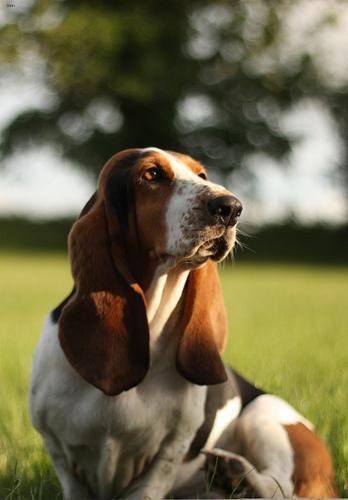
basset hound